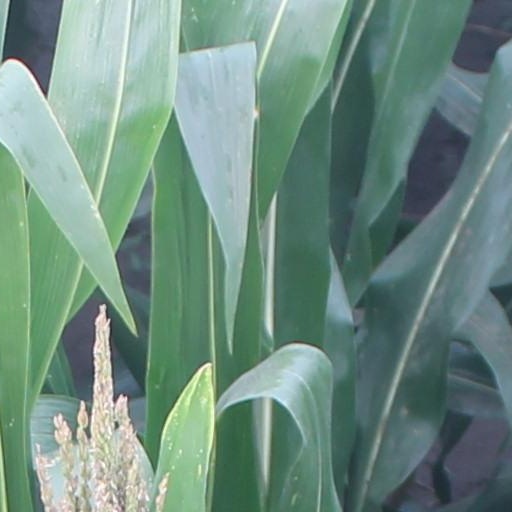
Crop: maize; corn